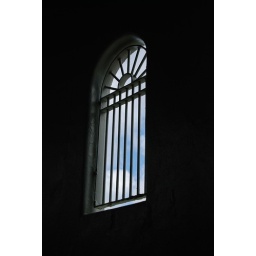
sky view from the tower in the Yunque Rainforest